Highest military ranks

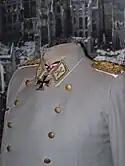
Göring's uniform

In 1940 Nazi Germany, Hermann Göring was promoted by Adolf Hitler to "Reichsmarschall", the highest rank in the armed forces of Nazi Germany during World War II (after the position of supreme commander, which was held by Hitler himself). Göring was the only person to hold this rank in modern times.